44th G7 summit

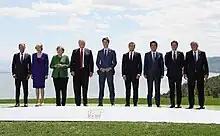

The 44th G7 summit was held on 8–9 June 2018, in La Malbaie in the Charlevoix region of Quebec, Canada. This was the sixth time since 1981 that Canada has hosted the meetings.